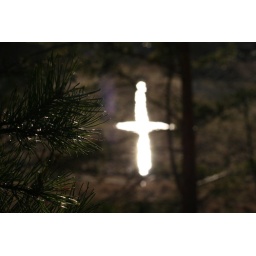
A river shaped like a cross in the sun.